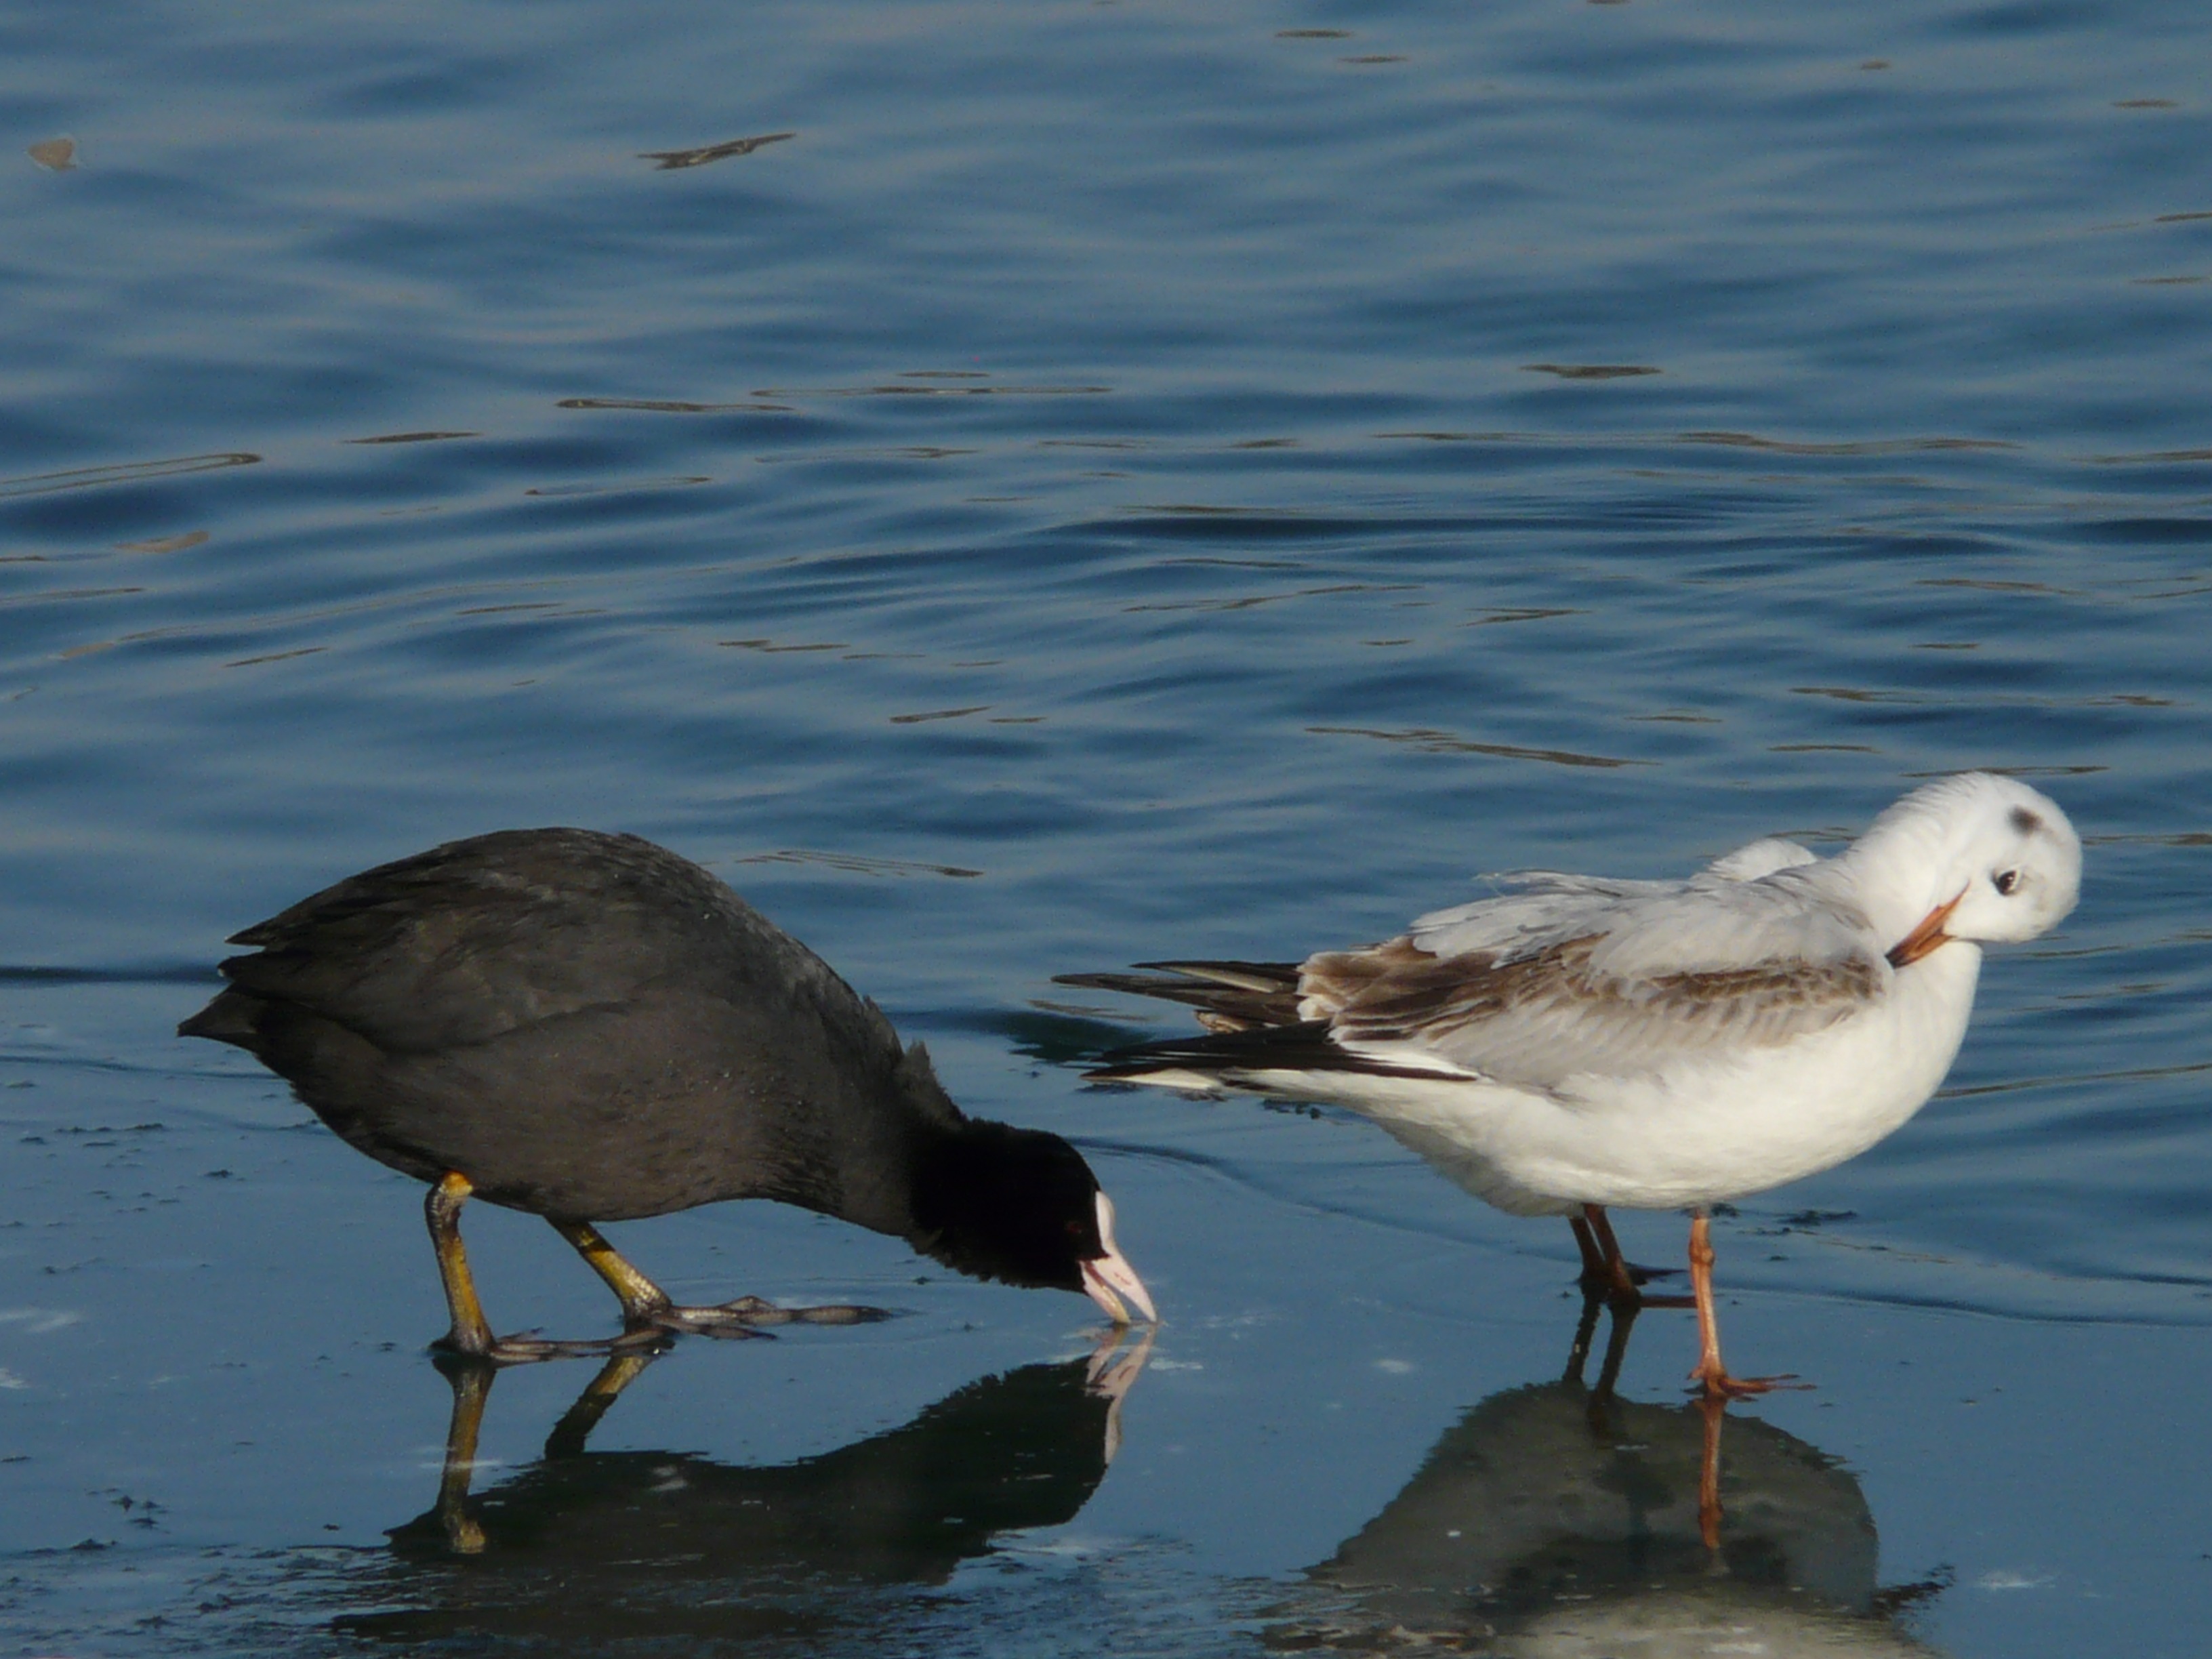
sea, water, bird, black and white, seabird, seagull, wildlife, reflection, gull, beak, clean, drink, fauna, laridae, vertebrate, pair, waterfowl, coot, togetherness, foraging, shorebird, ralle, charadriiformes, european herring gull, seaduck, fulica atra